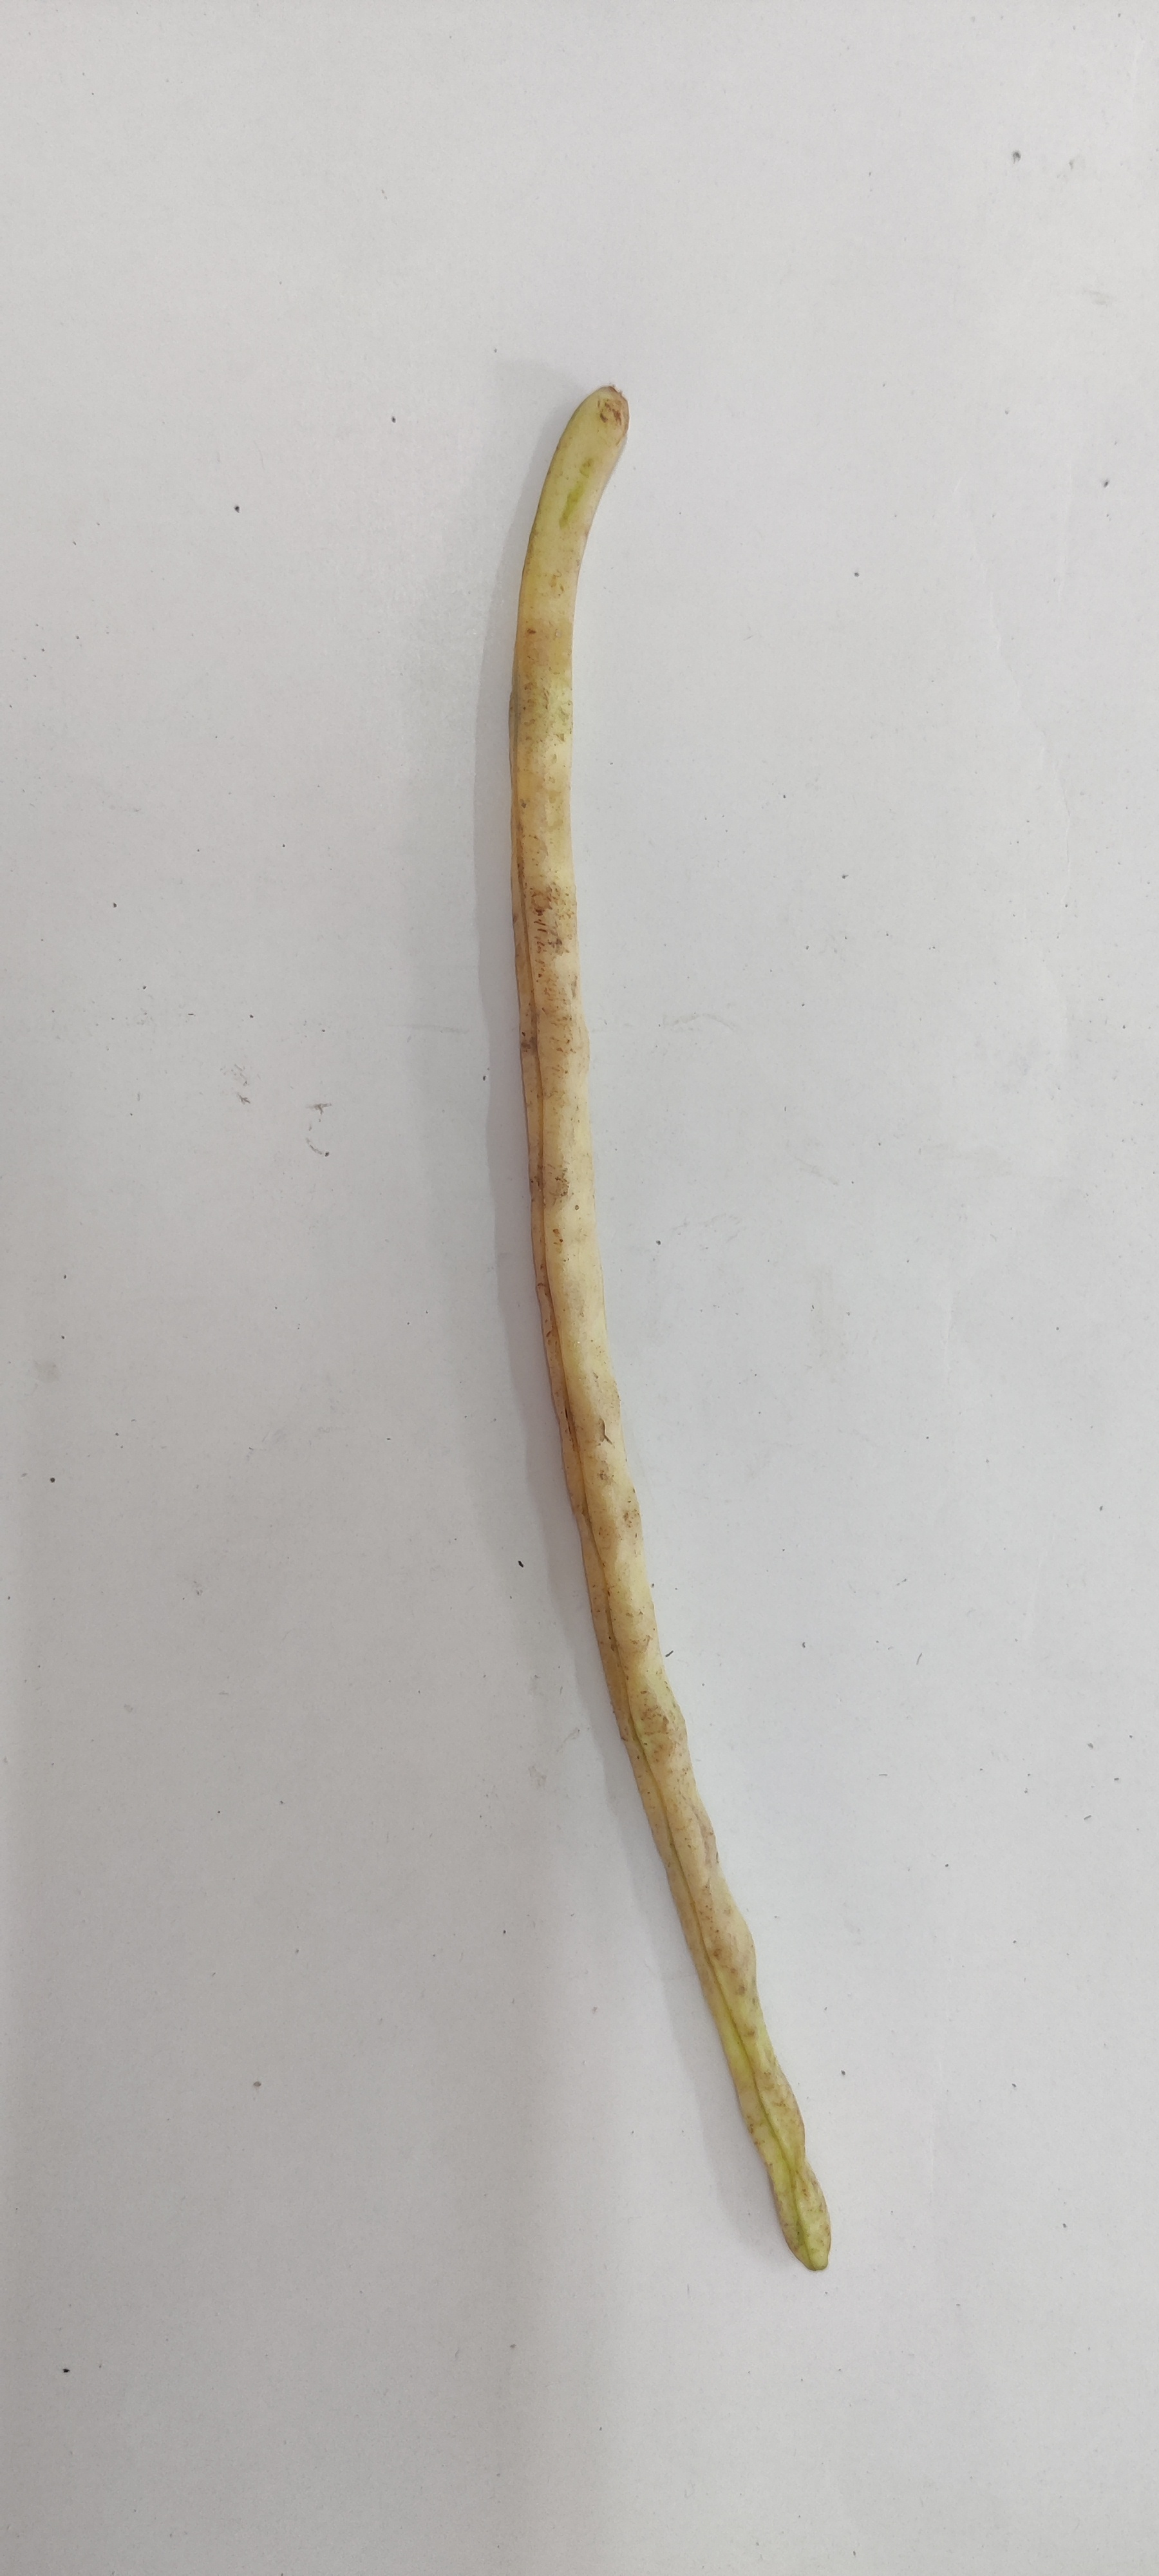
Crop: Cowpea
Condition: Severely Damaged